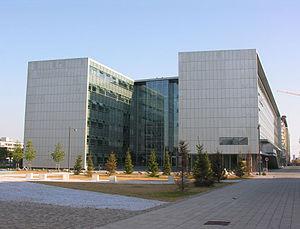
L'université IT de Copenhague, en danois IT-Universitetet i København, est une université du Danemark située à Copenhague et spécialisée dans les technologies.